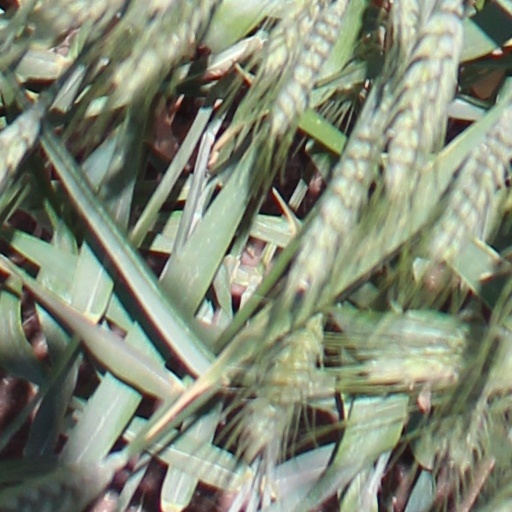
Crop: wheat